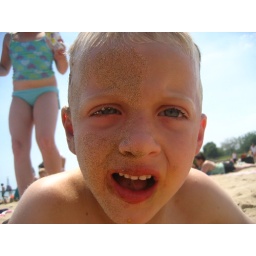
Face plant in sand